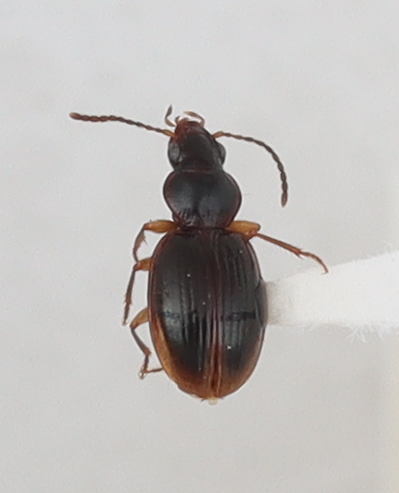
Scientific name: Mecyclothorax discedens
Plot: 4
Trap: S
Collected: 20210810